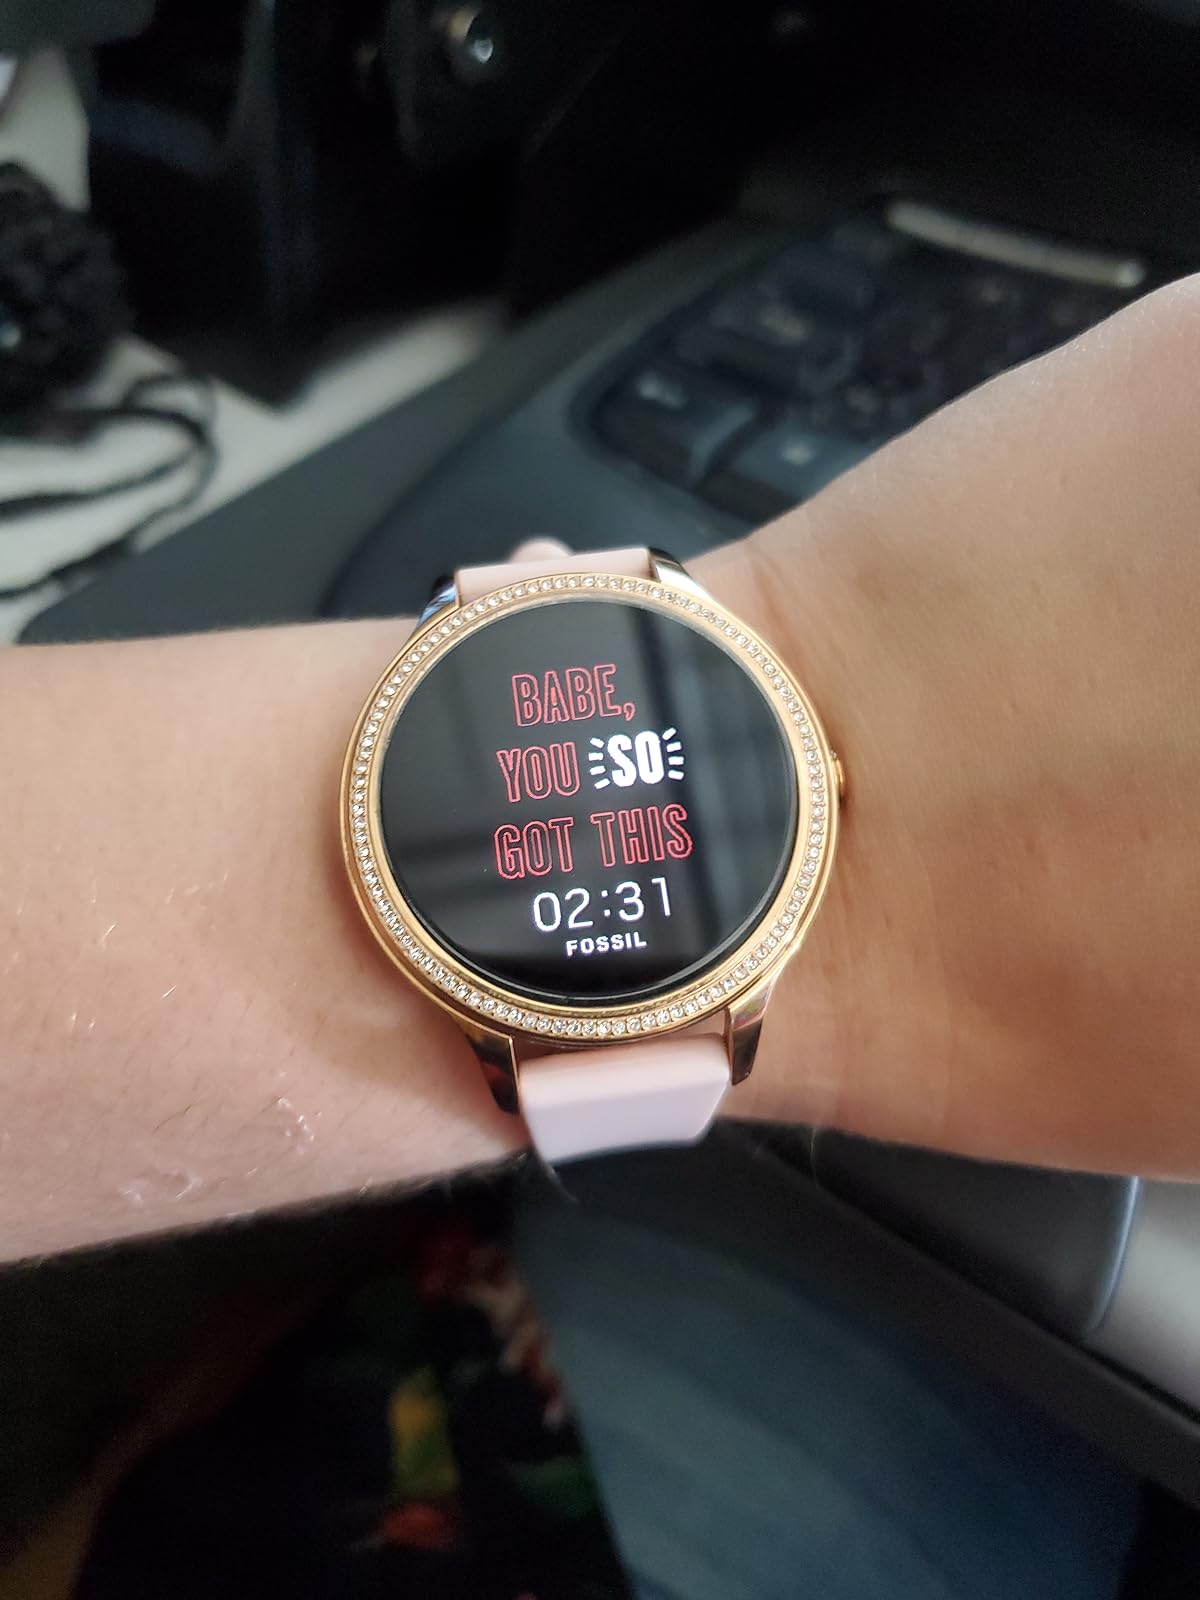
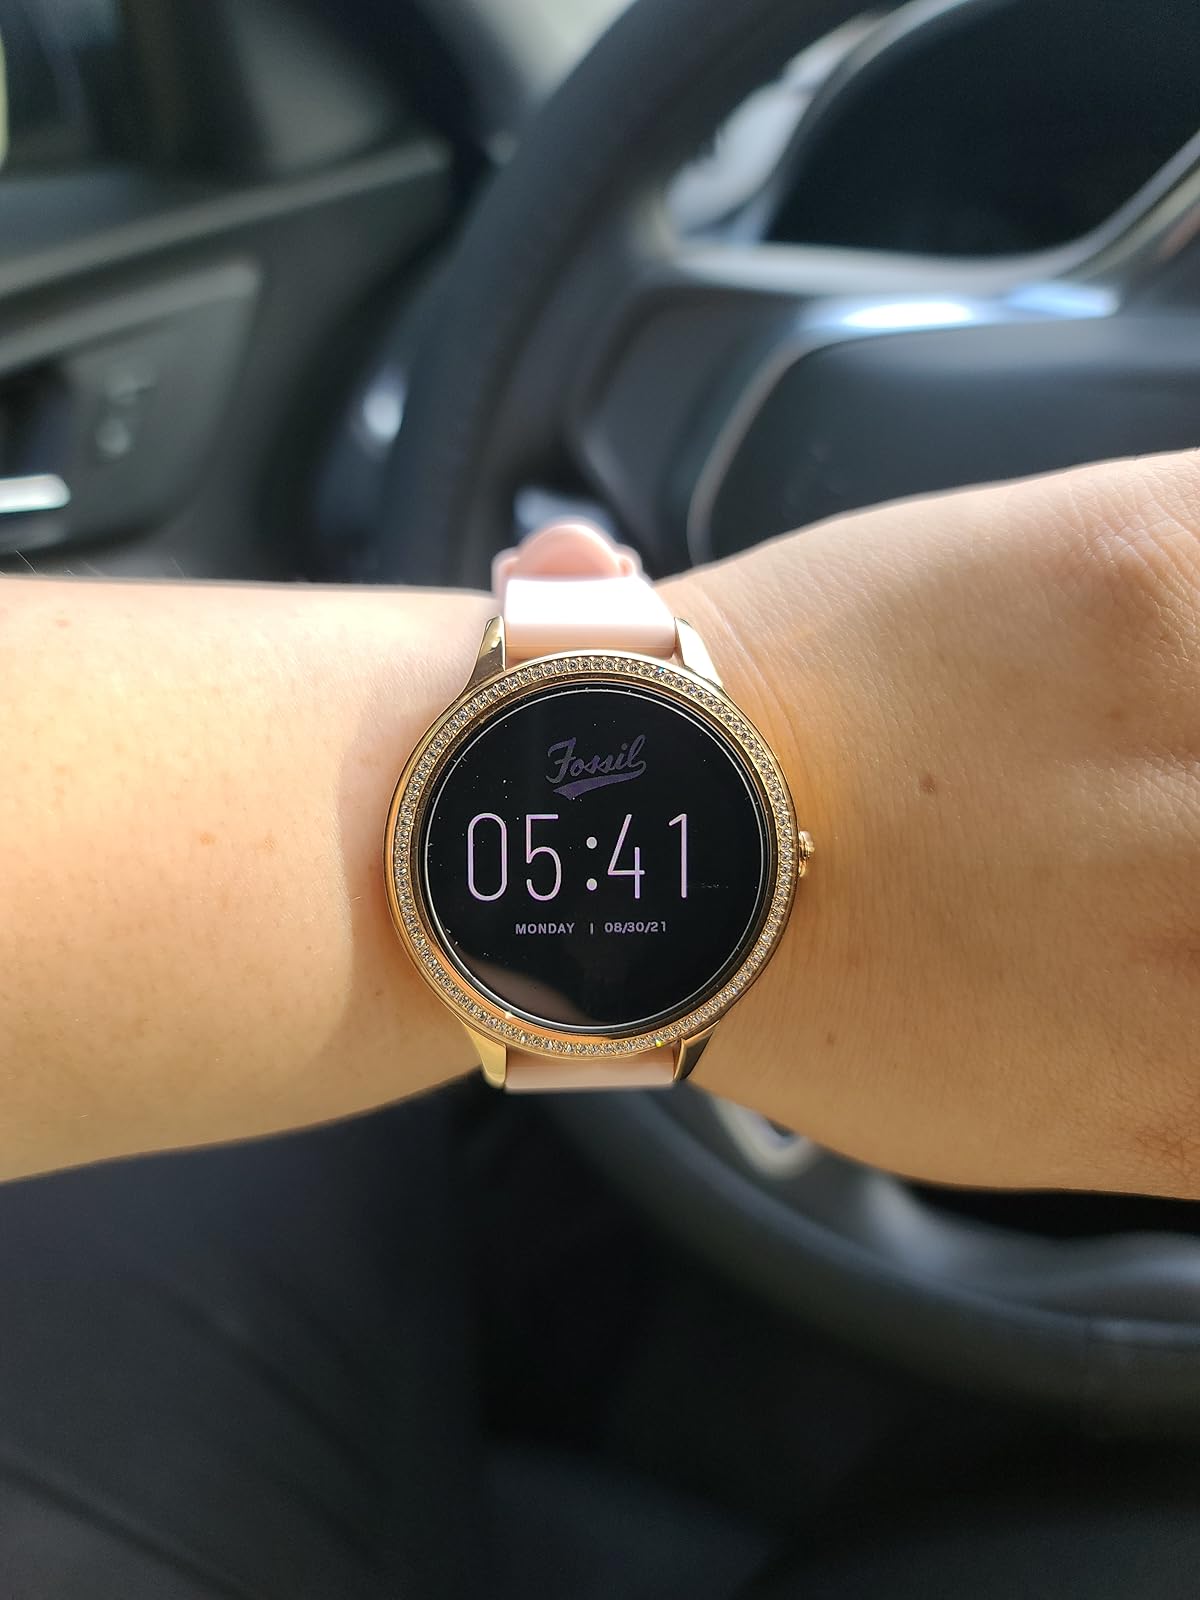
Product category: smartwatch
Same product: yes